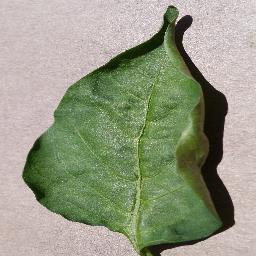
Label: Pepper,_bell___healthy